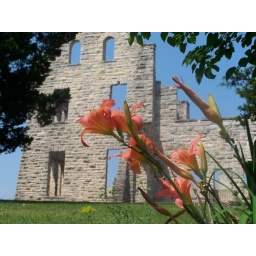
Picture of some flowers with the castle ruins in the background at Ha Ha Tonka. 06-07